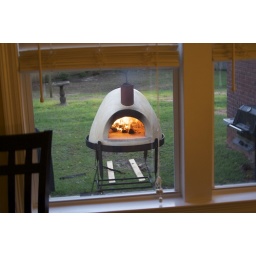
The first pizza in my new Forno Bravo Primavera pizza oven